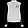
Label: Coat